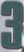
Number: 3